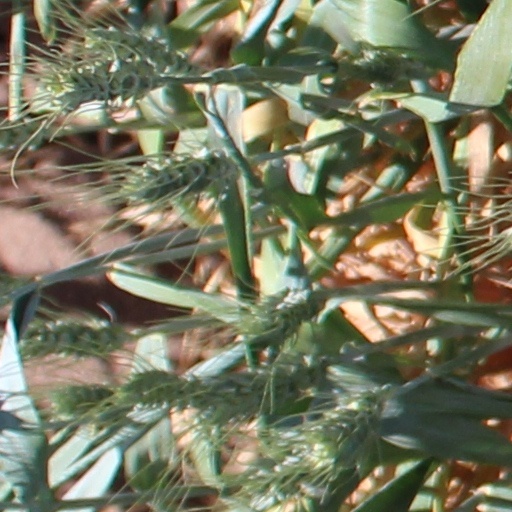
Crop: wheat